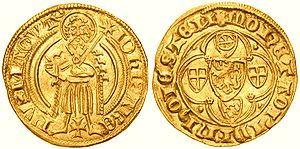
Jean, comte de Nassau-Wiesbaden-Idstein fut de 1397 à 1419 archevêque de Mayence.